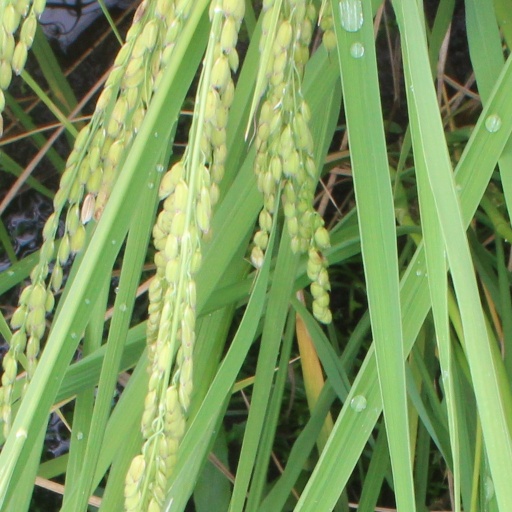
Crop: rice